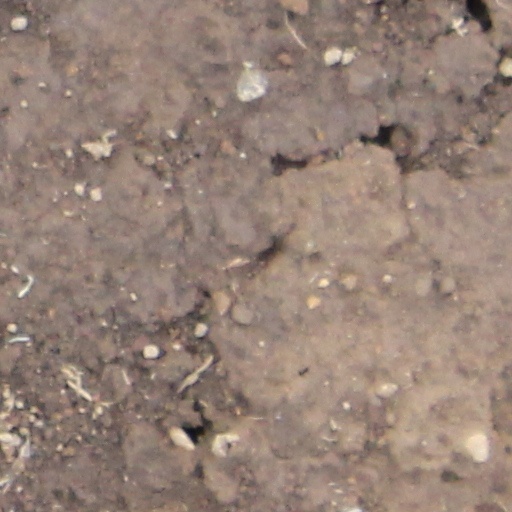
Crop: wheat